Battle of Glasgow (1544)

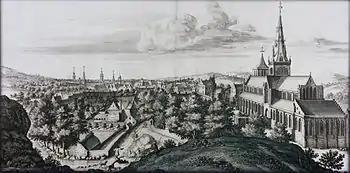
Glasgow Cathedral and its environs were fortified by the Earl of Lennox in 1544, (engraving by John Slezer, 1693)

The Battle of Glasgow was fought on 16 March 1544, between Matthew Stewart, 4th Earl of Lennox and the Scottish Regent James Hamilton, 2nd Earl of Arran, and their adherents, during the minority of Mary, Queen of Scots. There was a second battle at Glasgow Muir in May 1544, known as the Battle of the Butts, between Arran and the Earl of Glencairn.